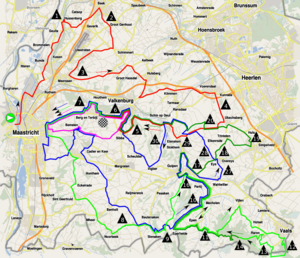
La 50ᵉ édition de l'Amstel Gold Race a eu lieu le 19 avril 2015. C'est la onzième épreuve de l'UCI World Tour 2015. La course fait partie des classiques ardennaises, même si elle se dispute dans le Limbourg et non dans les Ardennes belges. Elle a lieu une semaine avant la Flèche wallonne et Liège-Bastogne-Liège, les deux autres classiques ardennaises.